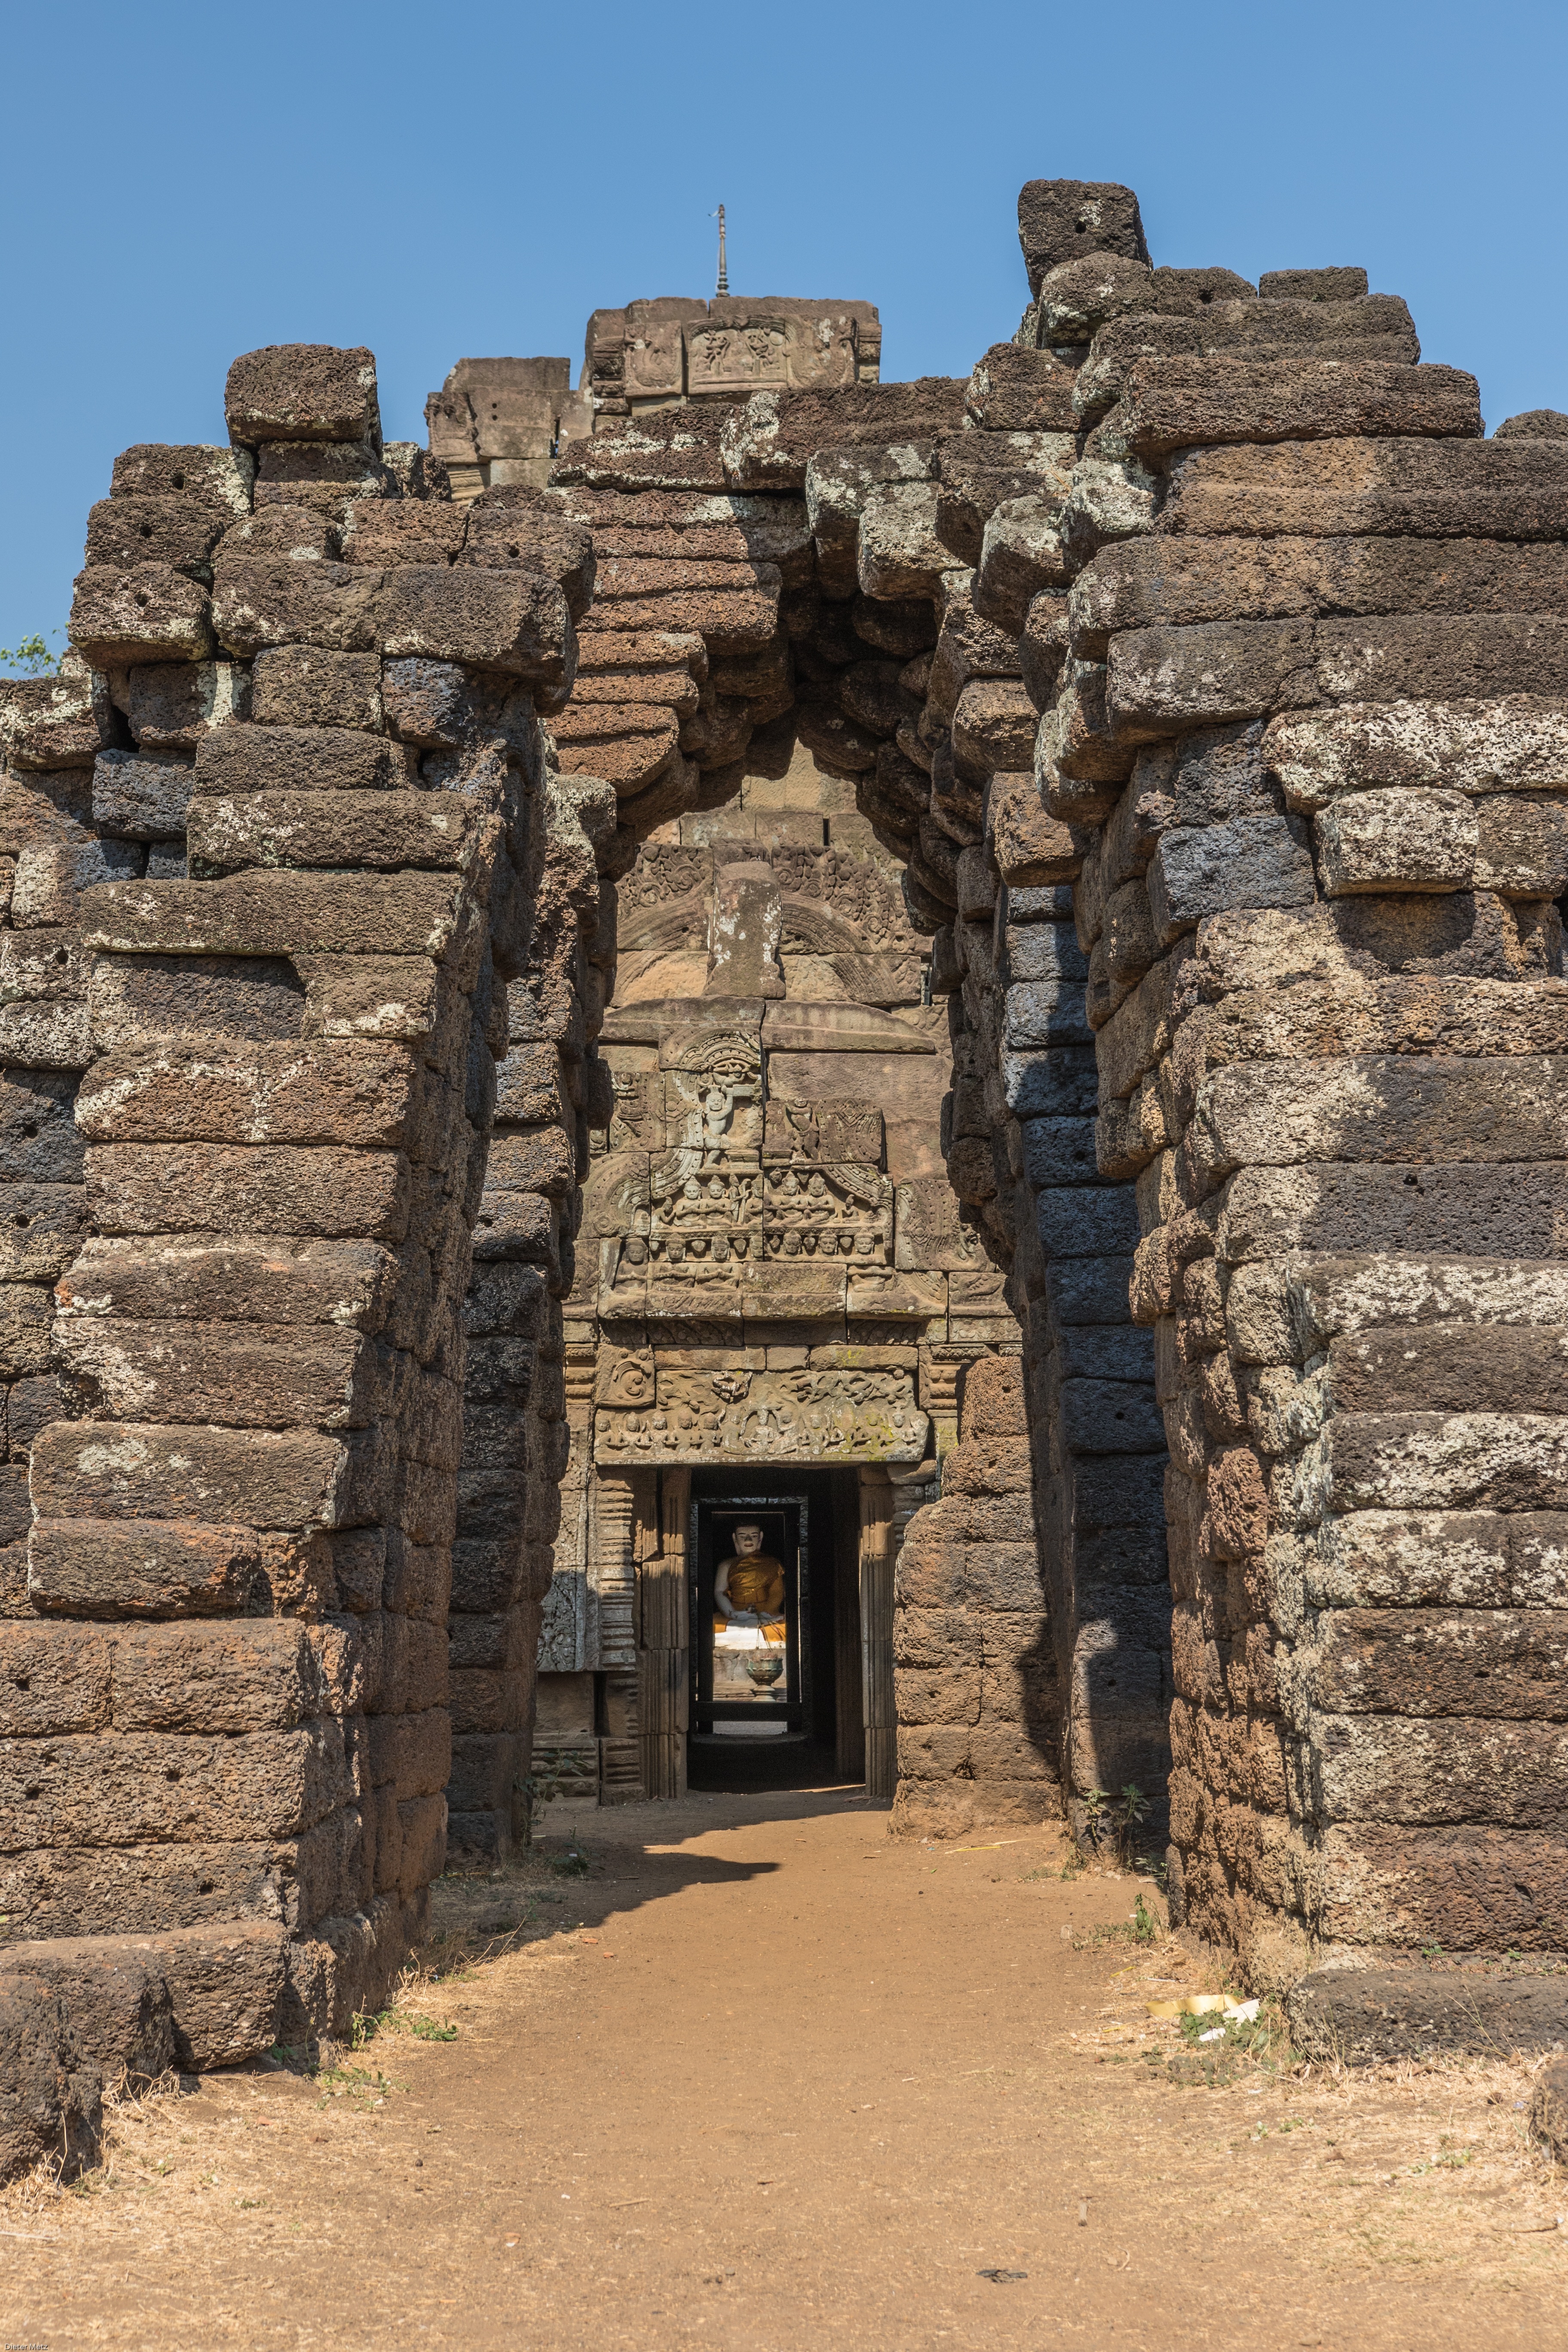
rock, antique, building, wall, stone, monument, arch, religion, asia, landmark, fortification, ruin, goal, place of worship, art, temple, ruins, cambodia, monastery, buddha, history, wadi, khmer, ancient times, archaeological site, unesco world heritage site, temple complex, hindu temple, historic site, ancient history, egyptian temple, ancient greek temple, maya civilization, kampong cham